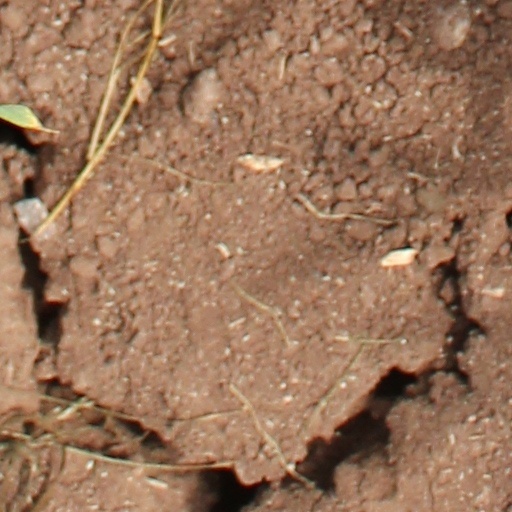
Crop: wheat